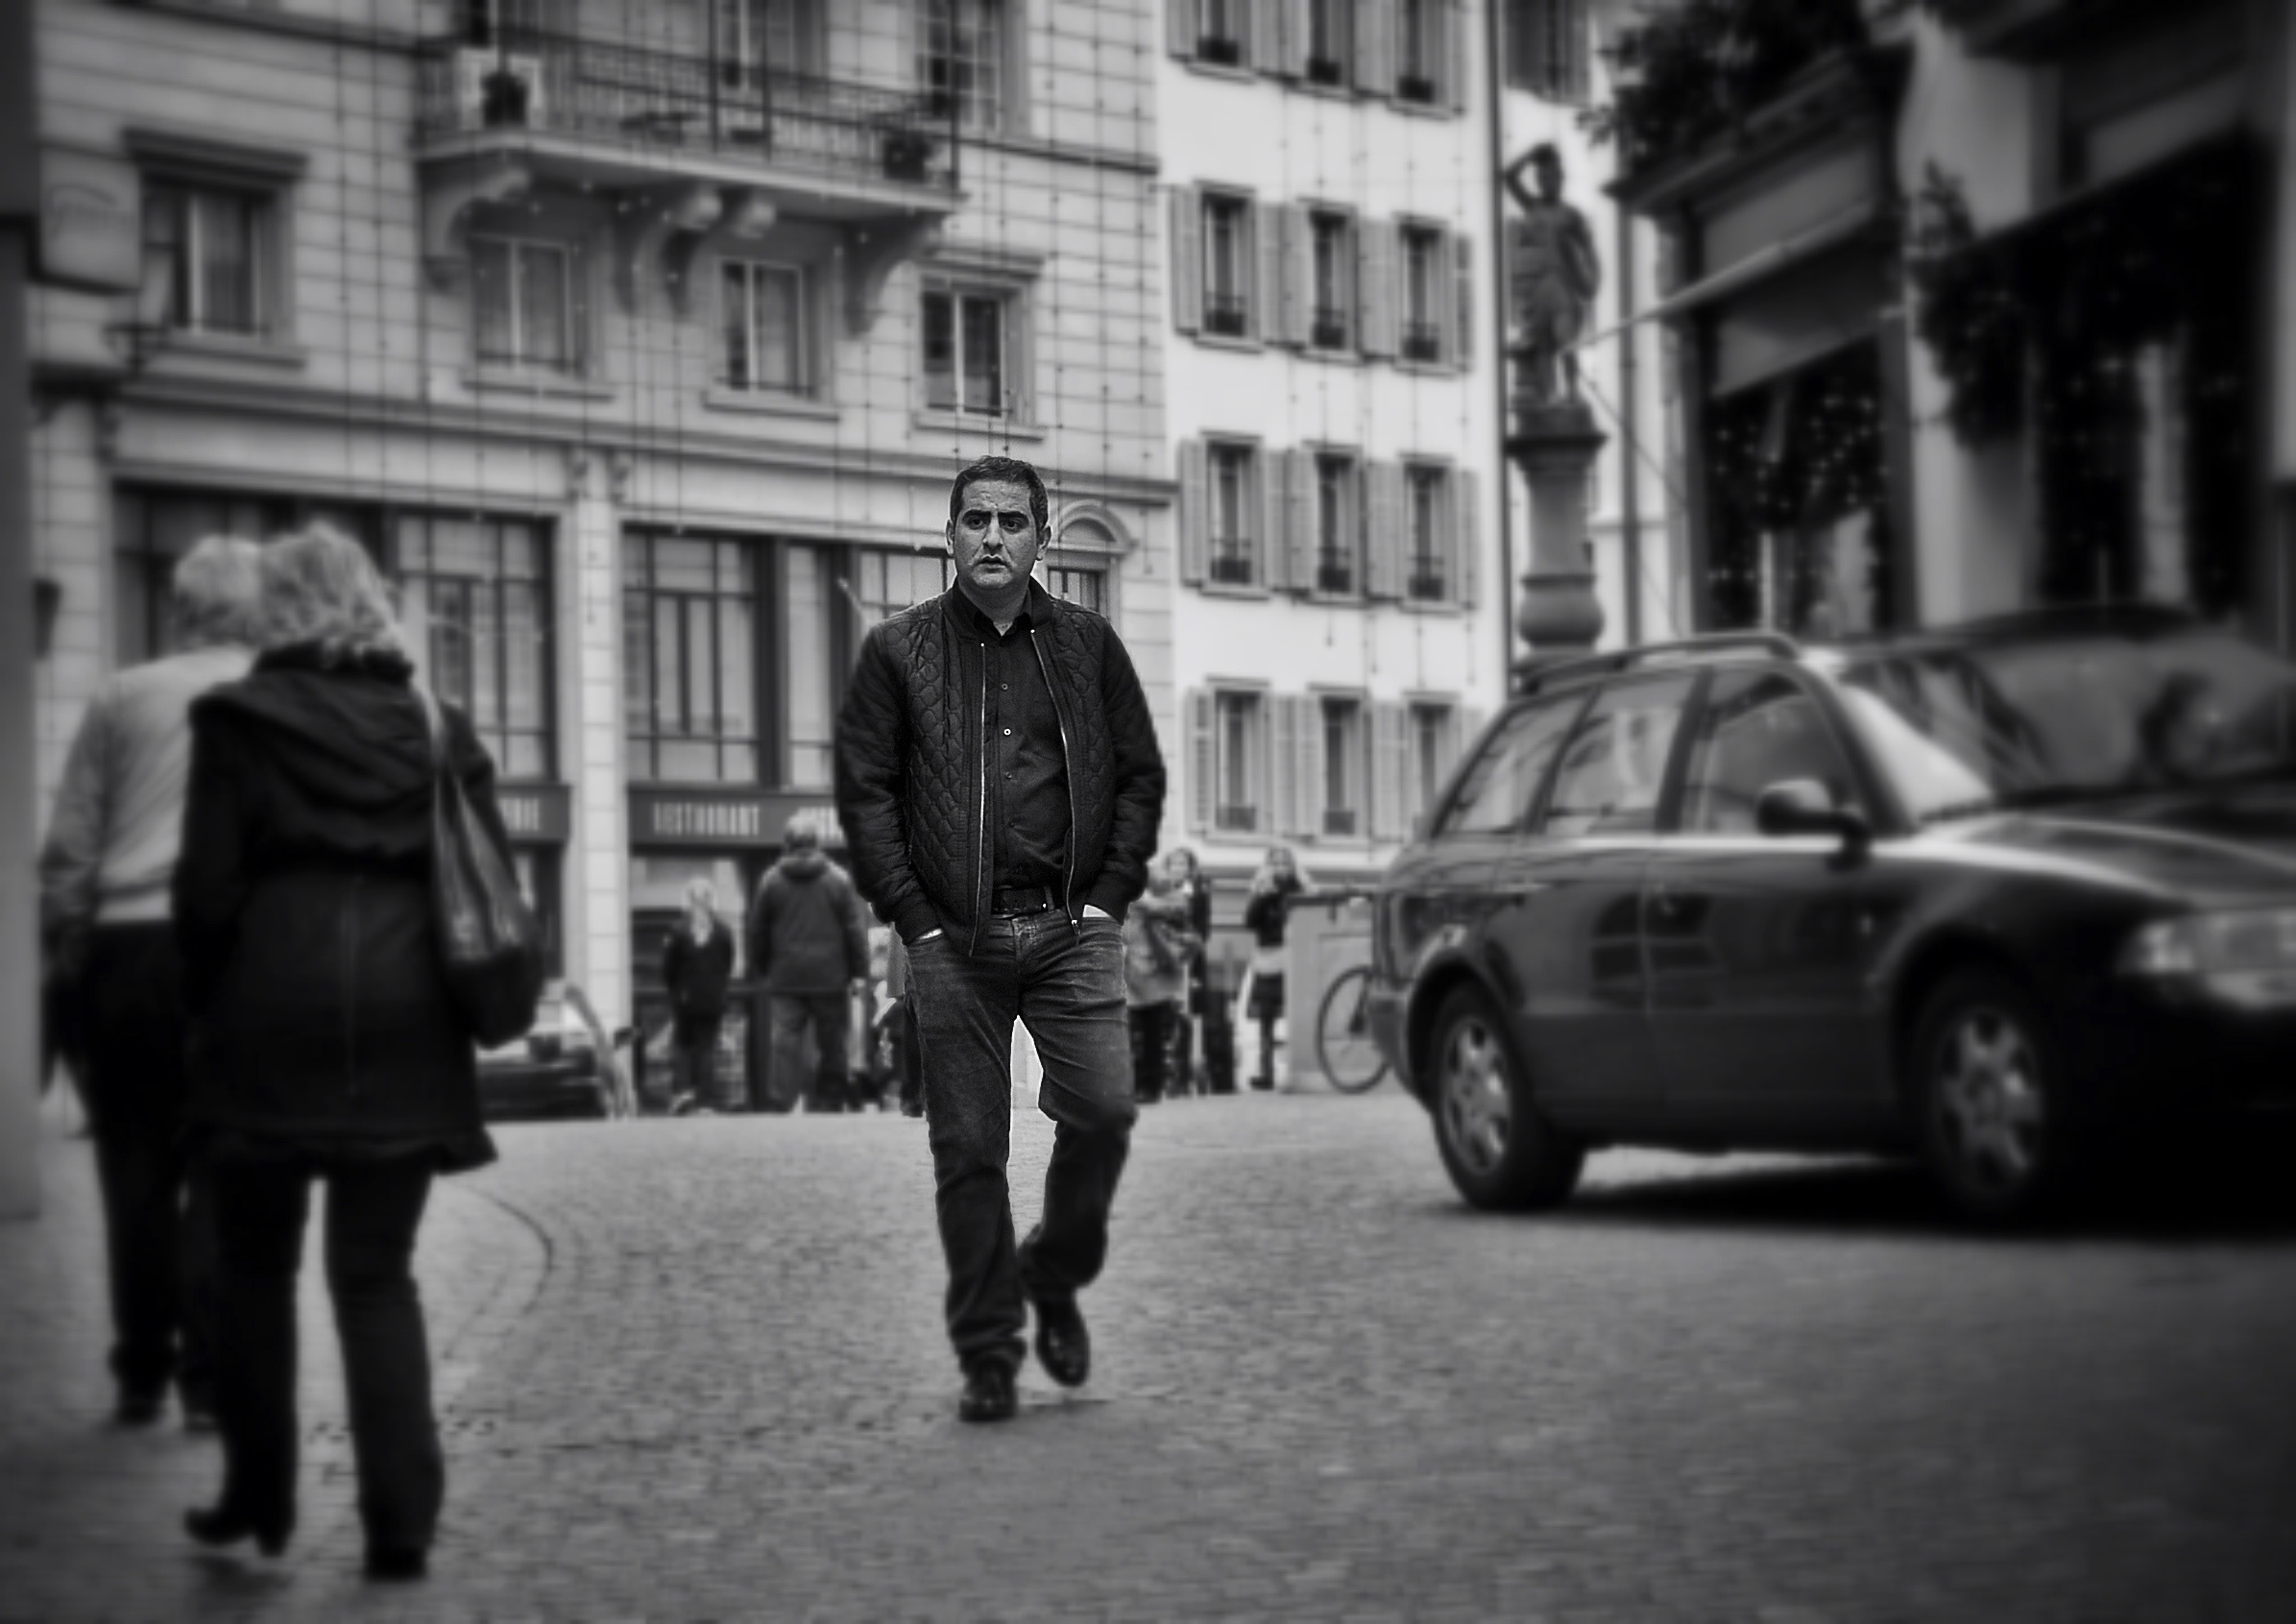
pedestrian, winter, black and white, people, road, street, city, urban, nikon, black, monochrome, lane, streetphotography, bw, candid, infrastructure, swiss, stadt, snapshot, streetart, schweiz, switzerland, strasse, zurich, day, streetphoto, snapseed, faces, schwarzundweiss, stphotographia, streetscene, strassenszene, strassenfotografie, strasenfotografie, streetlife, streetportrait, streetpix, thomas8047, onthestreets, streetphotographer, 175528, streetfashion, streetfotografie, zurichstreet, fascinationstreet, streetphotographie, nikond300s, rennweg, z ri, z richzurich, streetartz ri, monochrome photography